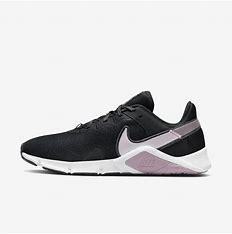
Brand: Nike
Model: Legend Essential 2